Timeline of the 2014 Gaza War

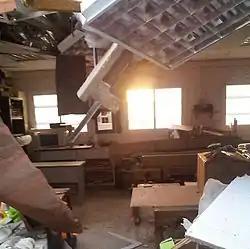
A school in Rishon LeZion damaged by Palestinian rocket on 15 July 2014

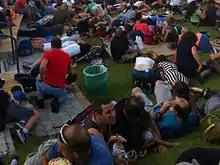
Israeli civilians lying on the ground in order to defend themselves from a rocket attack.

During the night, for the first time during the operation, two rockets were fired at Eilat, from Egypt.